Theodor Fritsch

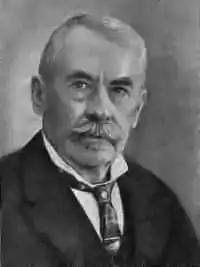
Theodor Fritsch about 1920

Theodor Fritsch (born Emil Theodor Fritsche; 28 October 1852 – 8 September 1933) was a German publisher and journalist. His antisemitic writings did much to influence popular German opinion against Jews in the late 19th and early 20th centuries. His writings also appeared under the pen names Thomas Frey, Fritz Thor, and Ferdinand Roderich-Stoltheim.